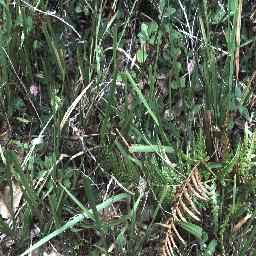
Label: negative